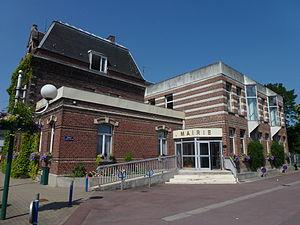
Cécile Gallez, née Krämer le 16 mai 1936 à Raismes dans le Nord, est une femme politique française, membre de l’Union pour un mouvement populaire puis du parti Les Républicains.